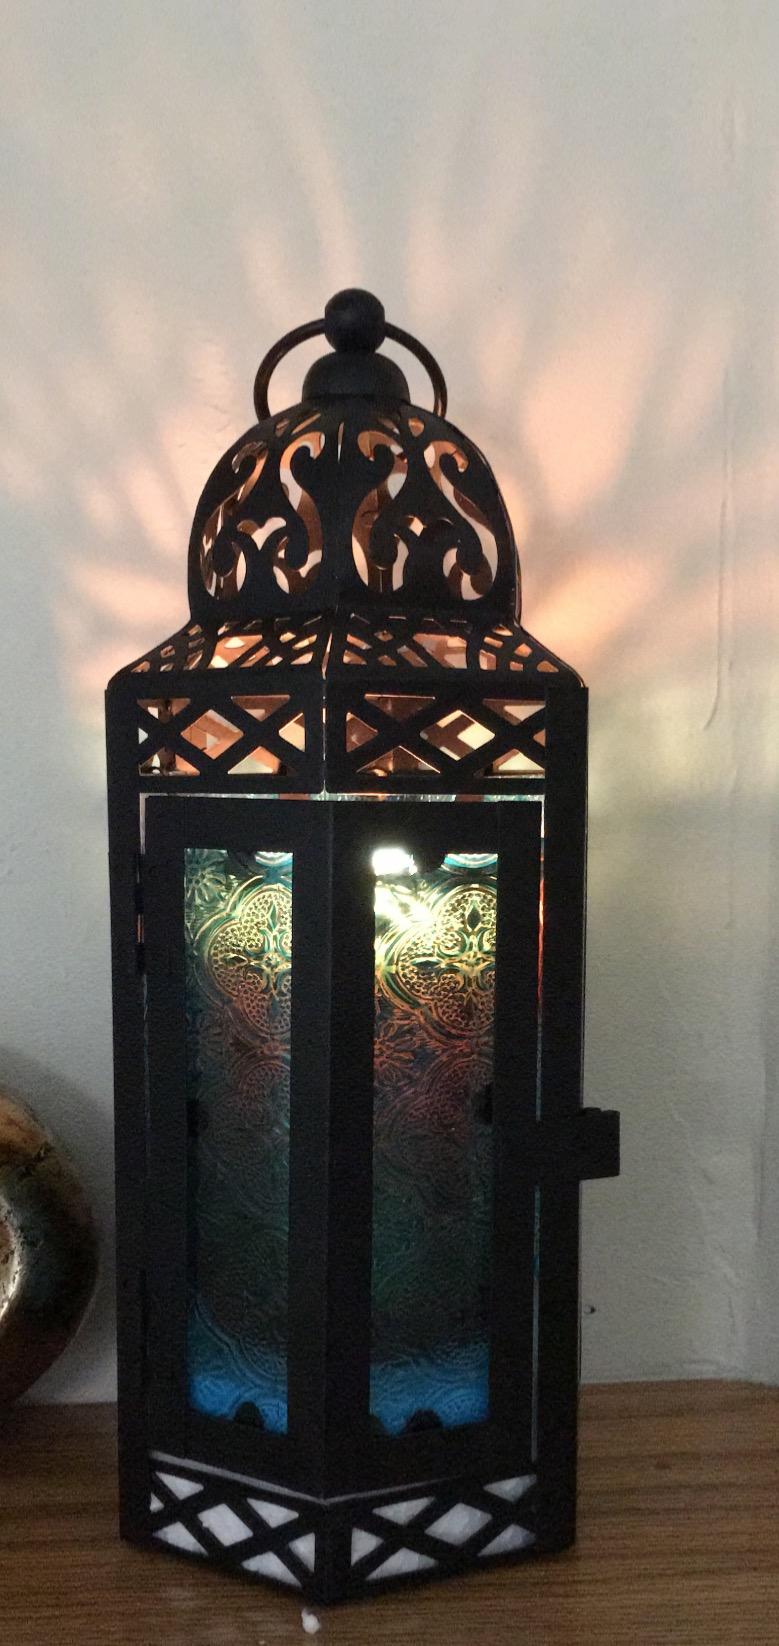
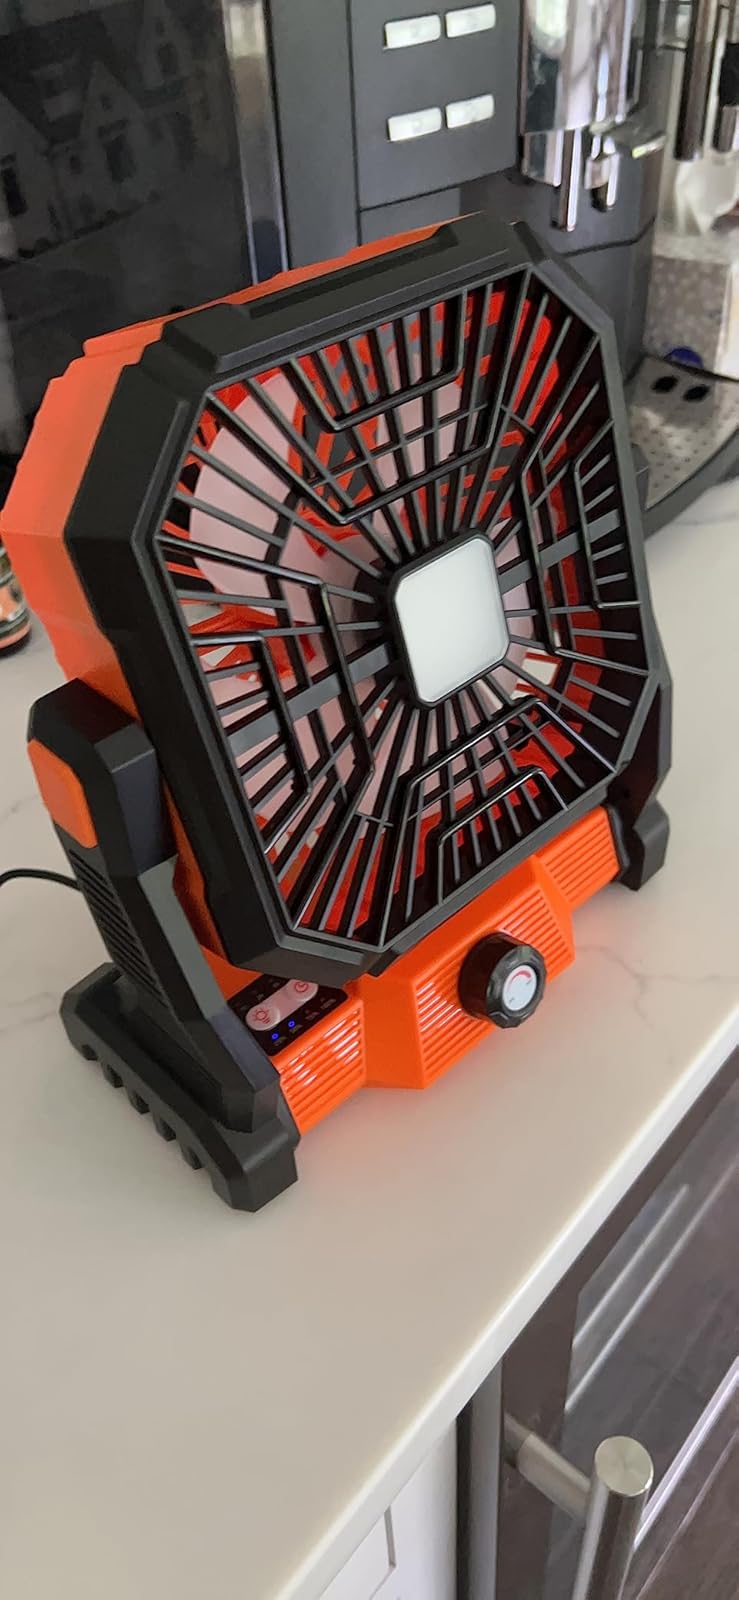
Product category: lantern
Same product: no